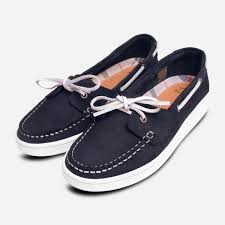
Label: Boat